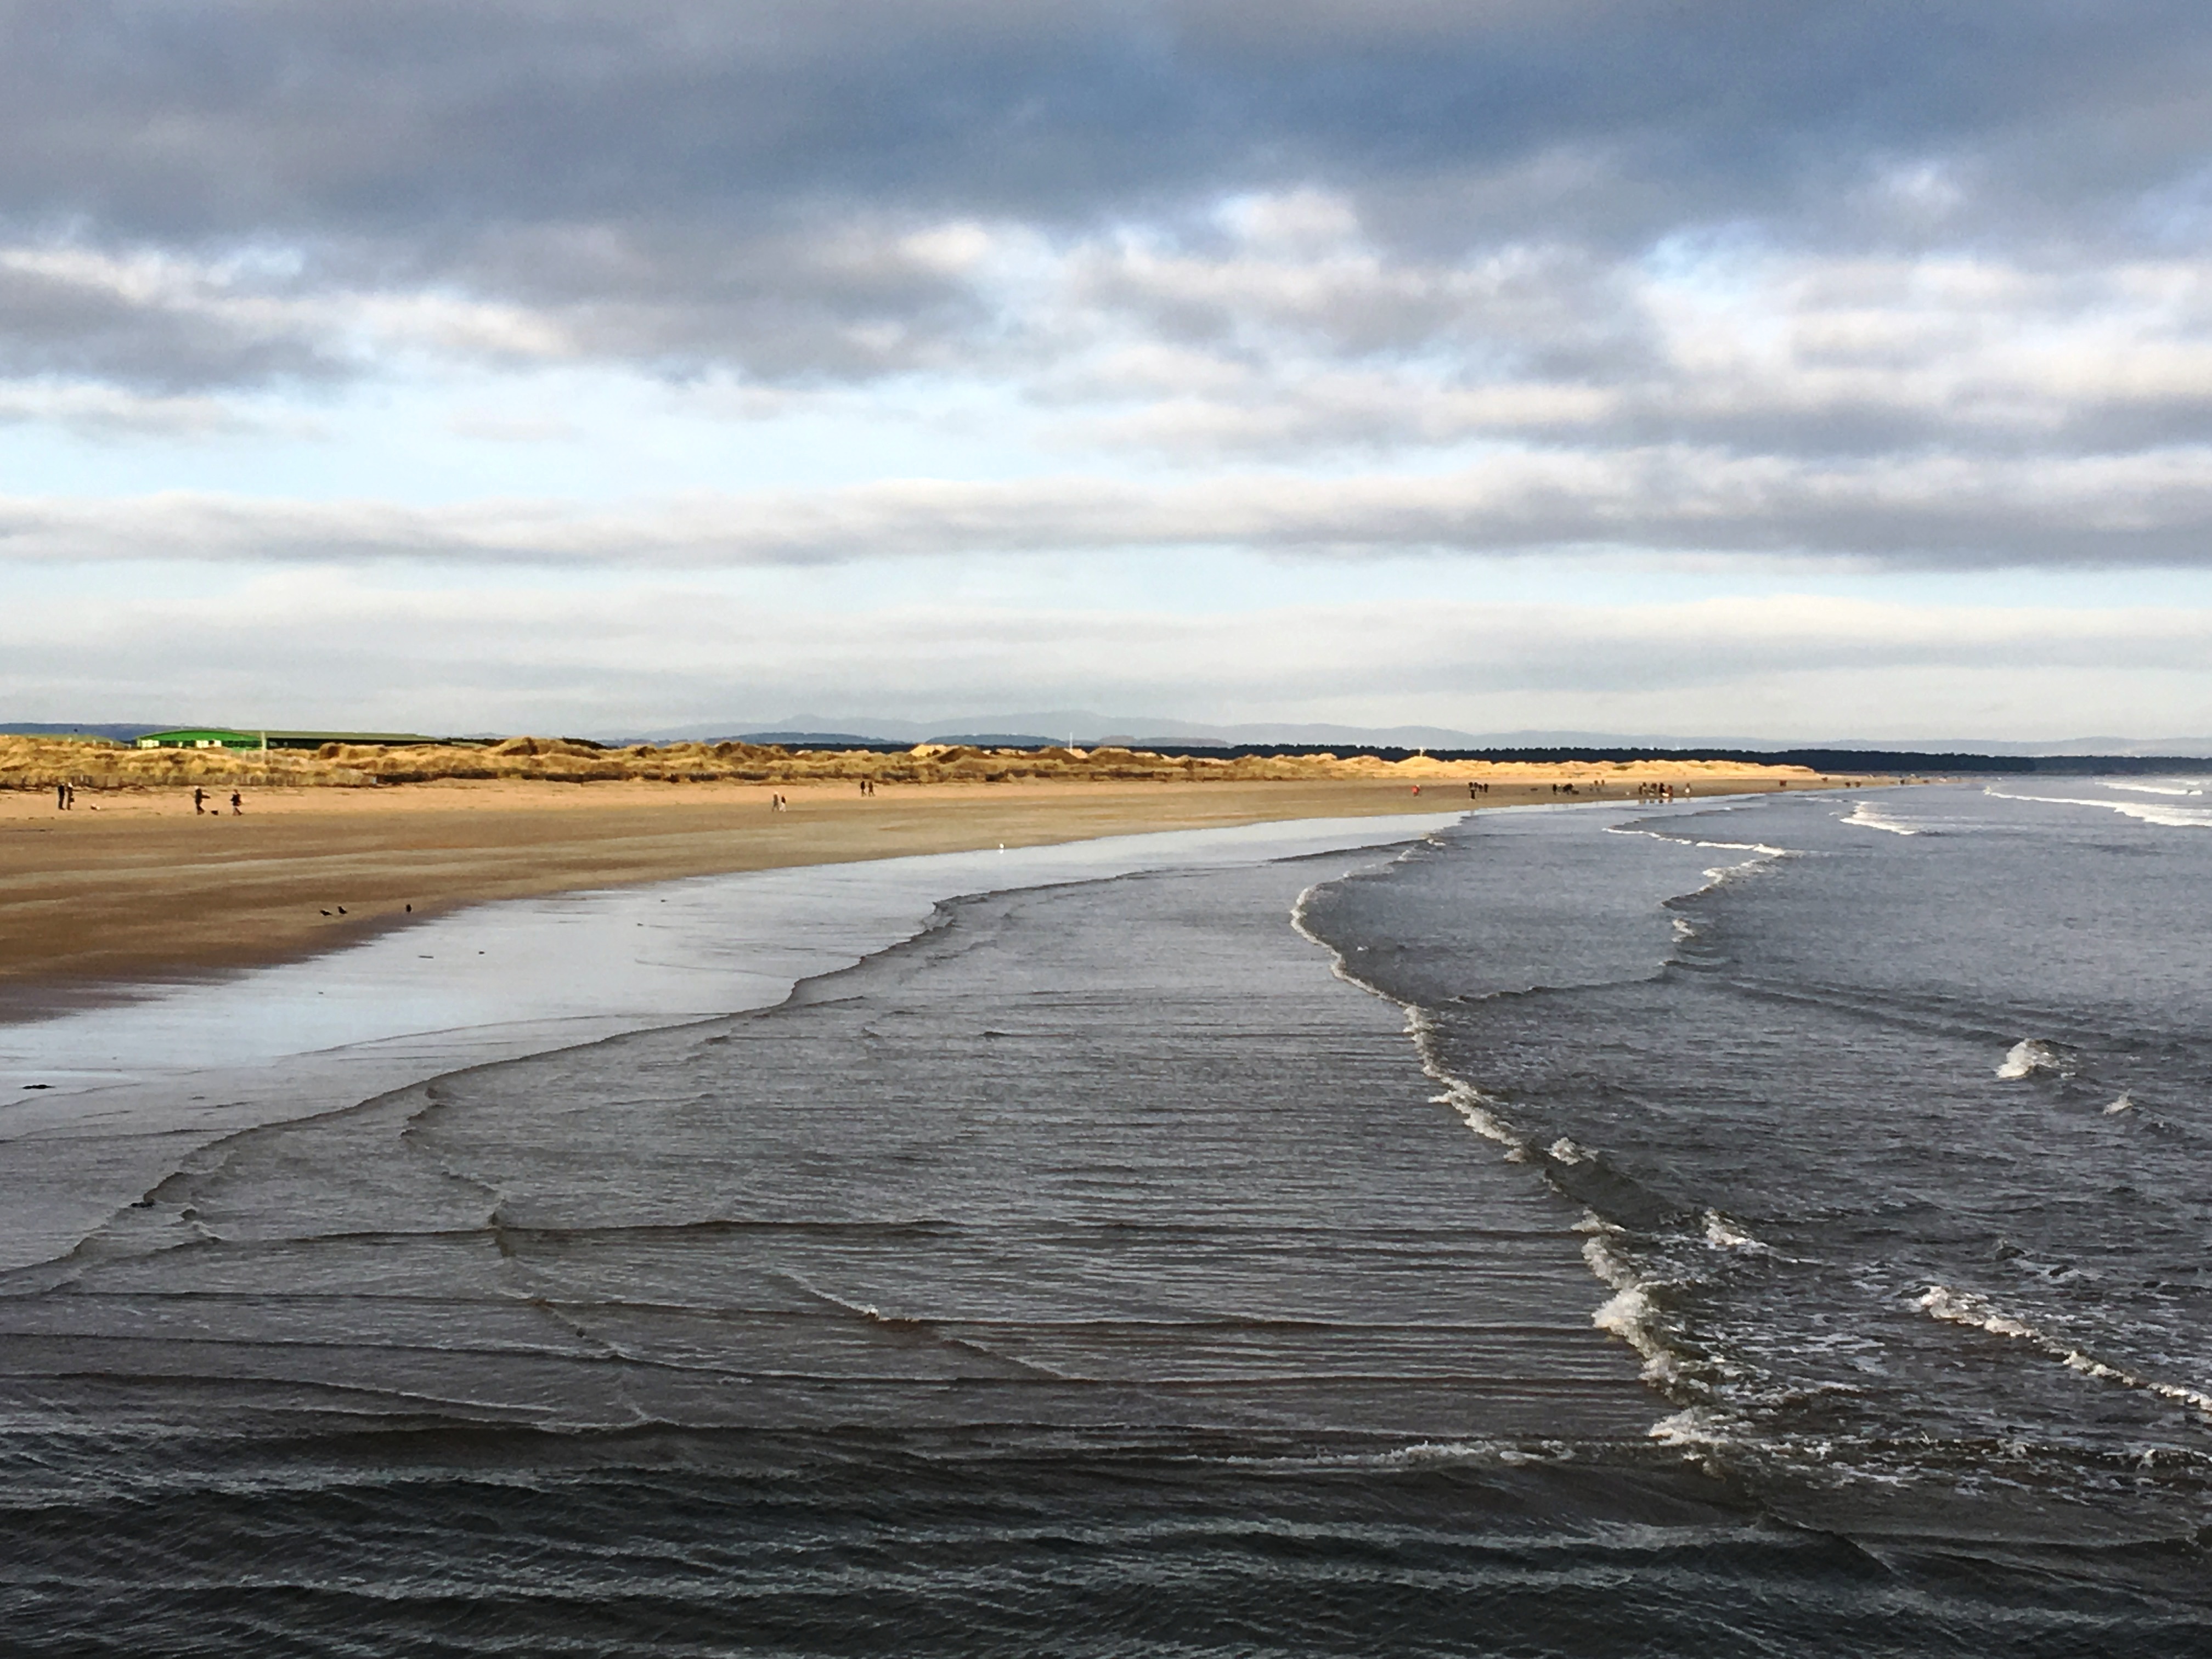
beach, sea, coast, water, sand, ocean, horizon, cloud, shore, wave, bay, body of water, sandy, sands, scotland, channel, habitat, estuary, st andrews, mudflat, natural environment, wind wave